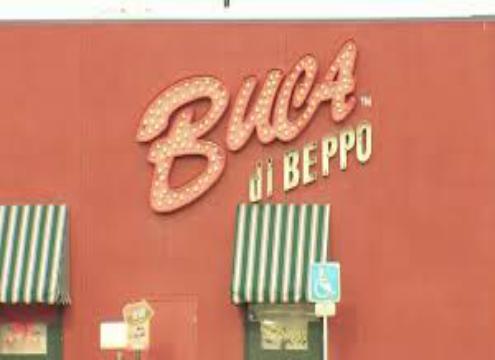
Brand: Buca di Beppo
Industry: Food